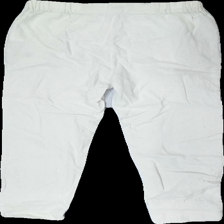
View: back
Type: Trousers
Category: Ladies
Brand: Not in the list
Brand text on label: Sofi B
Colors: Beige
Material: 55% Cotton 44% Viscose
Cut: Regular
Season: Spring
Price range: 50-100
Recommended usage: Reuse